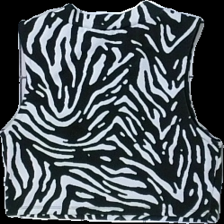
View: back
Type: Top
Category: Ladies
Brand: Zara
Colors: White, Black
Material: 100% Polyester
Pattern: Animal print
Cut: Cropped
Size: M
Season: All
Price range: 50-100
Recommended usage: Reuse
Description: animal print cropped top